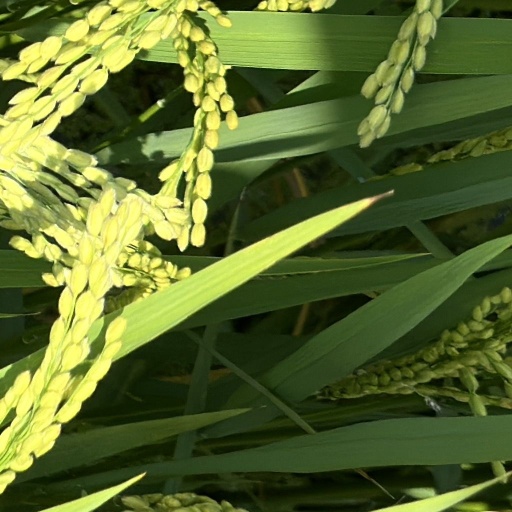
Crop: rice